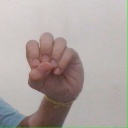
अक्षर: उ